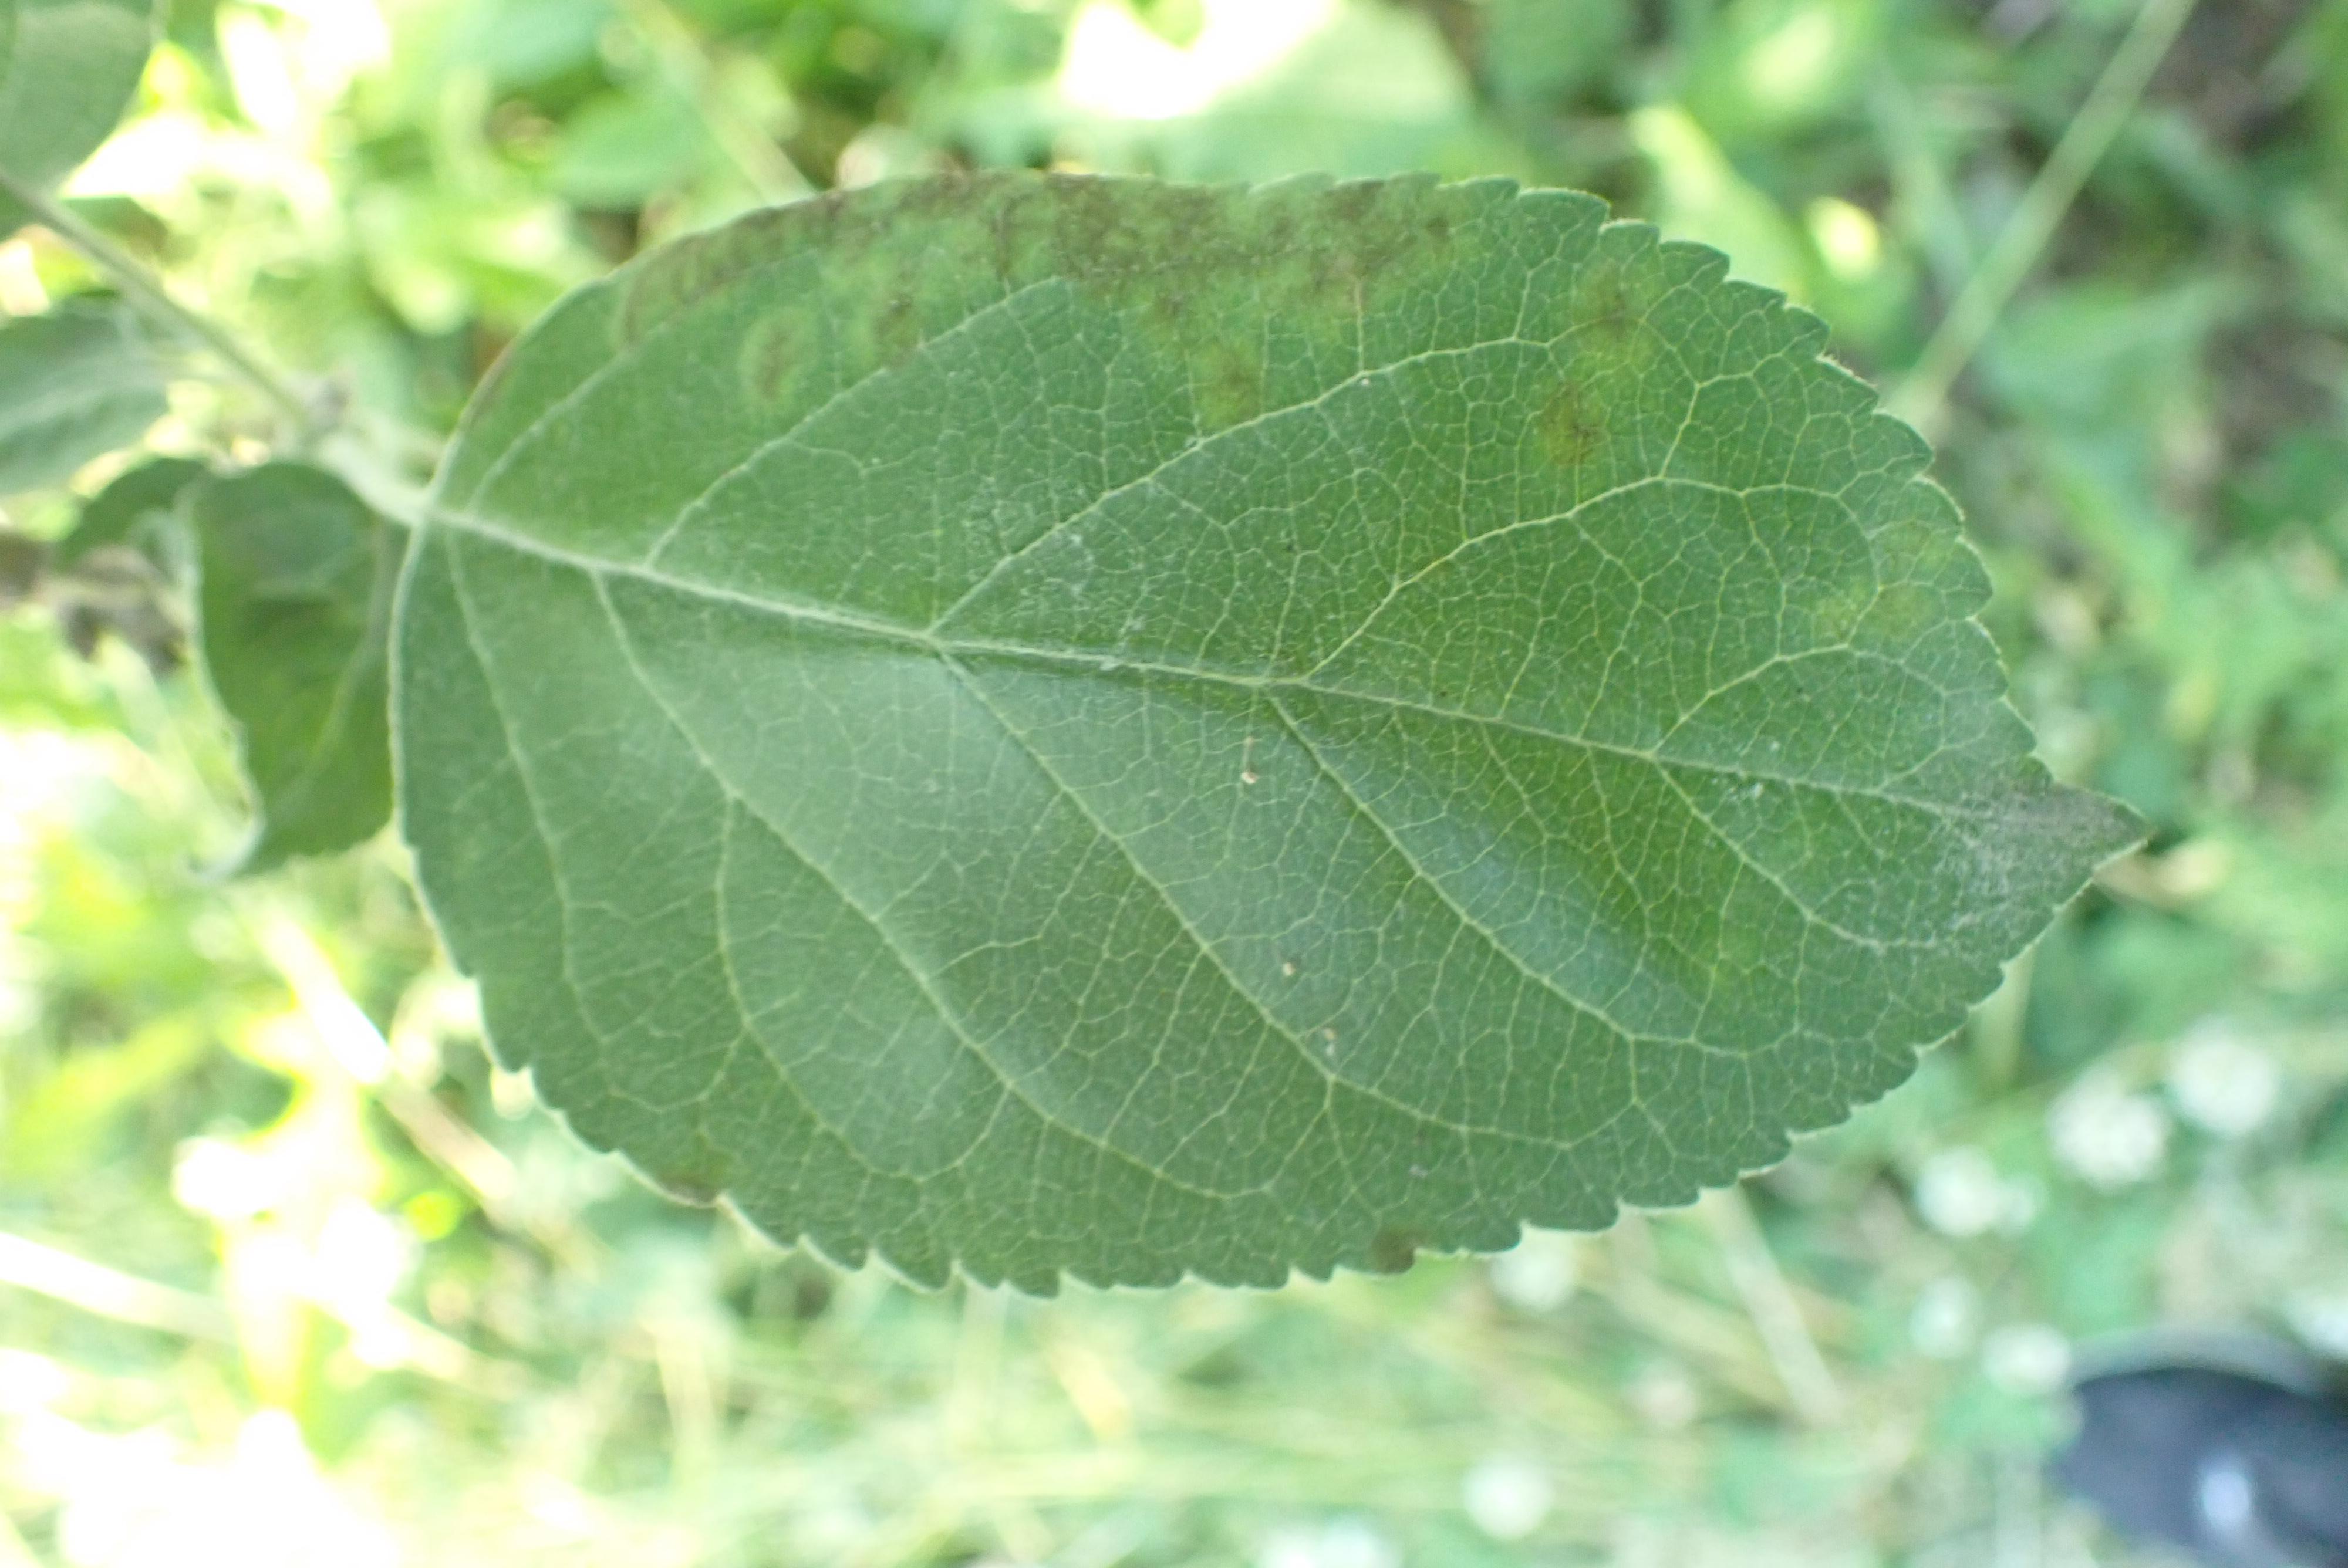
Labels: scab